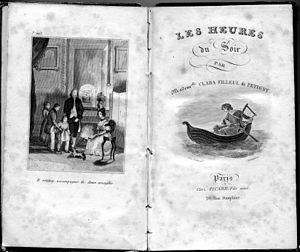
Claire Pauline Filleul, connue sous son nom de peintre Clara Filleul et sous ses noms de plume Mˡˡᵉ Clara Filleul de Pétigny et C. Filleul-Pétigny, née le 18 mars 1822 à Nogent-le-Rotrou et morte le 7 août 1878 à Paris, est une artiste peintre et auteure de contes pour enfants et de récits de voyage.